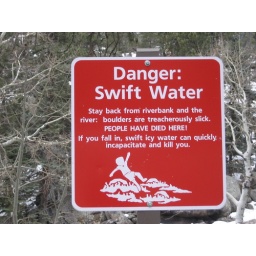
Warning sign in Rocky mountain Nat'l Park.